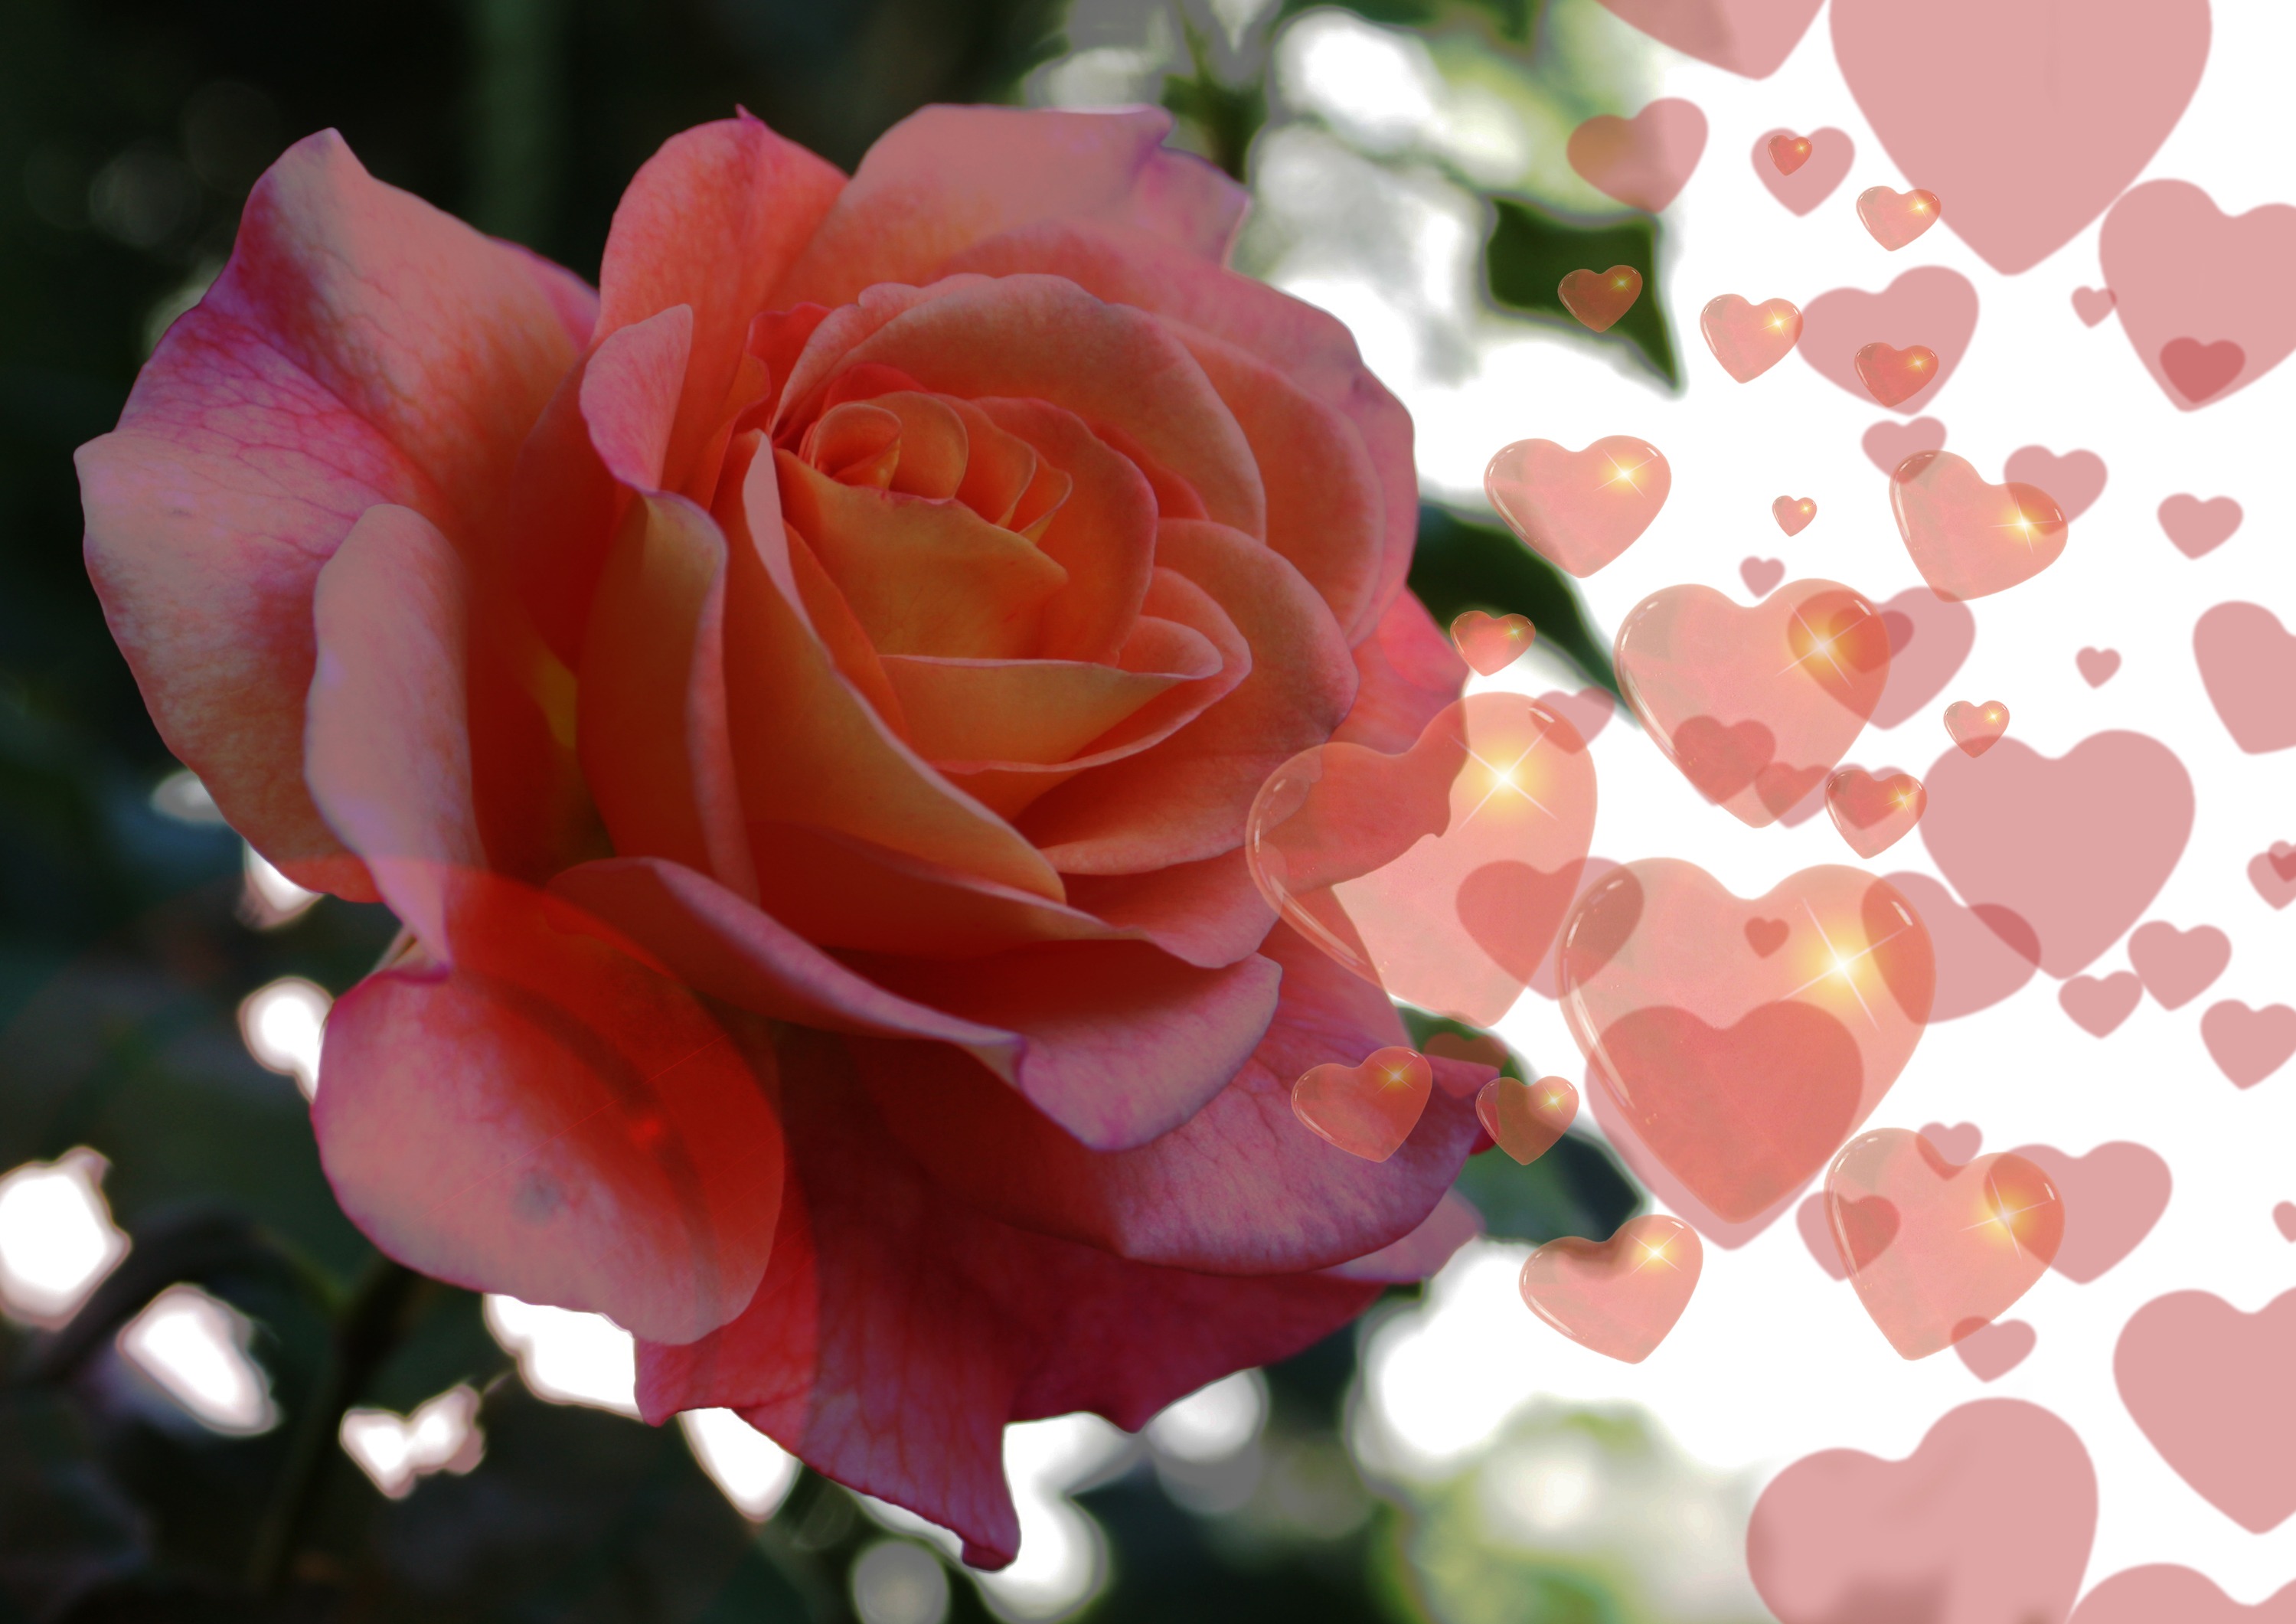
abstract, plant, flower, petal, love, heart, rose, red, romance, romantic, pink, flora, affection, background, relationship, postcard, luck, tender, greeting, greeting card, floribunda, tenderness, valentine's day, loyalty, flowering plant, garden roses, rose family, land plant, rose order